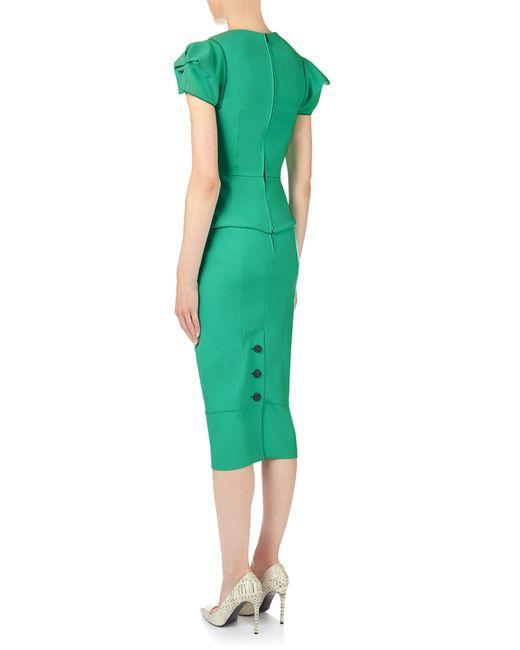
Grünes Midikleid aus Scuba-Krepp mit Puffärmeln und Gürtel